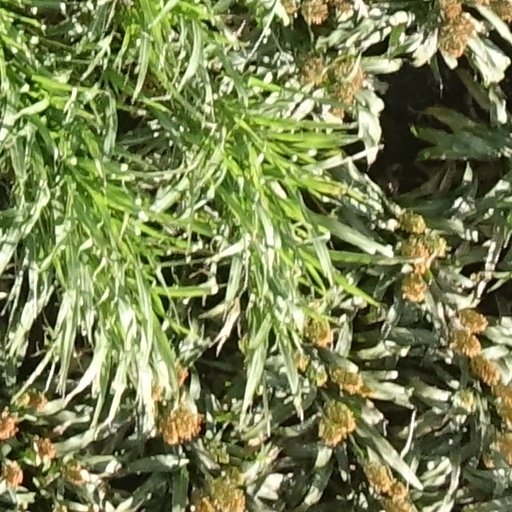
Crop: sorghum